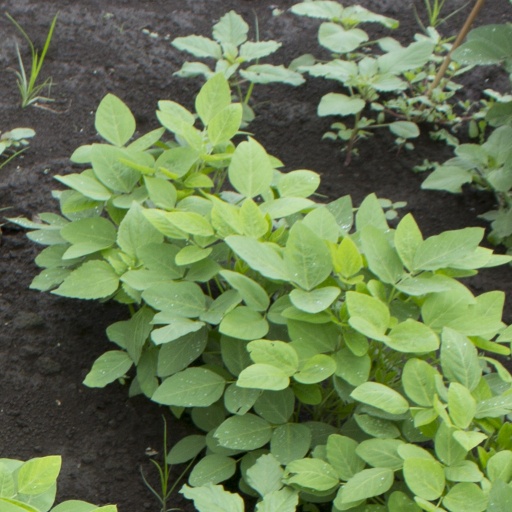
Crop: soybean